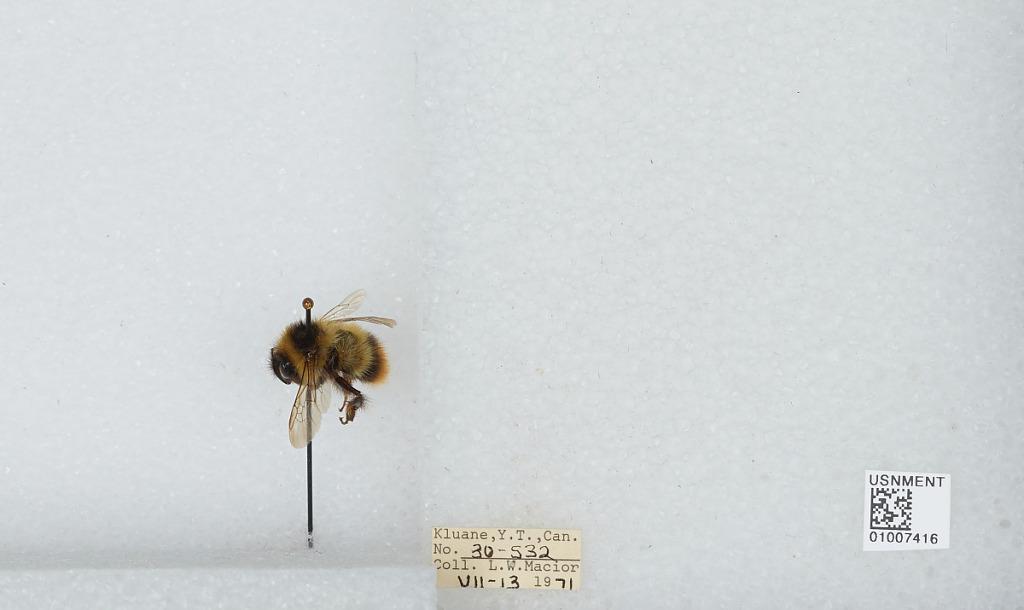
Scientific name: Bombus (Pyrobombus) frigidus Smith
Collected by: L. Macior
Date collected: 1971-7-13
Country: Canada
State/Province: Yukon Territory
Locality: Kluane
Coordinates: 60.75, -139.5